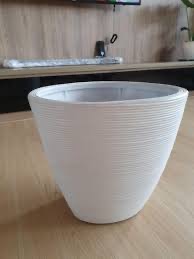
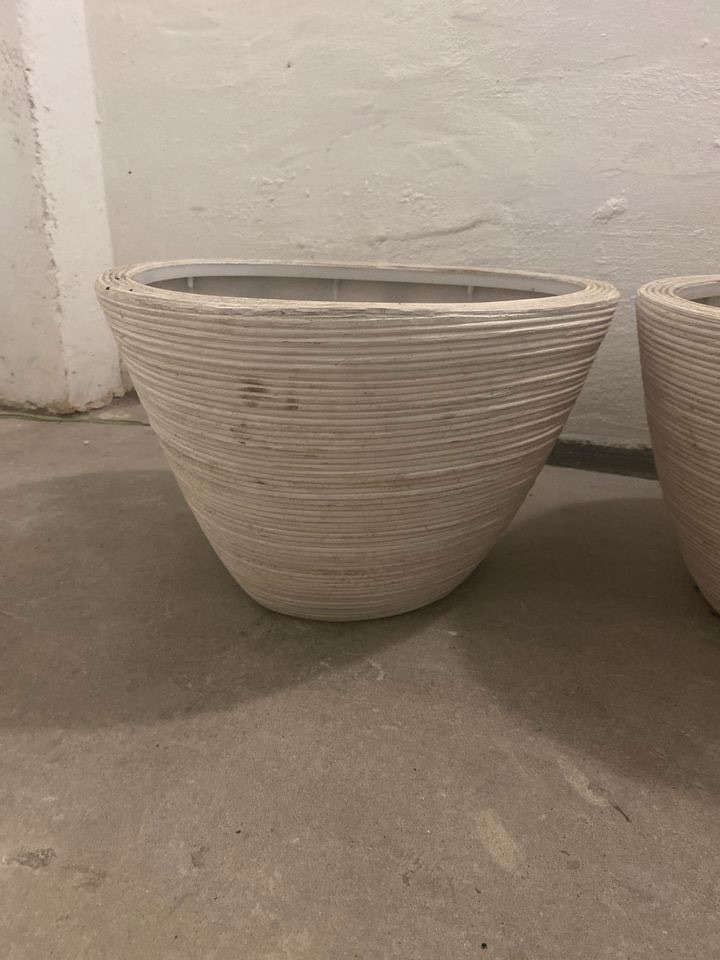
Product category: misc
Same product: yes